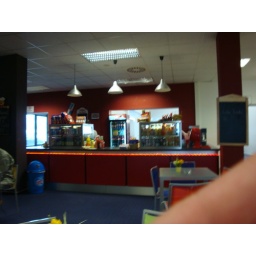
we were able to bus to while they serviced the plane in Germany